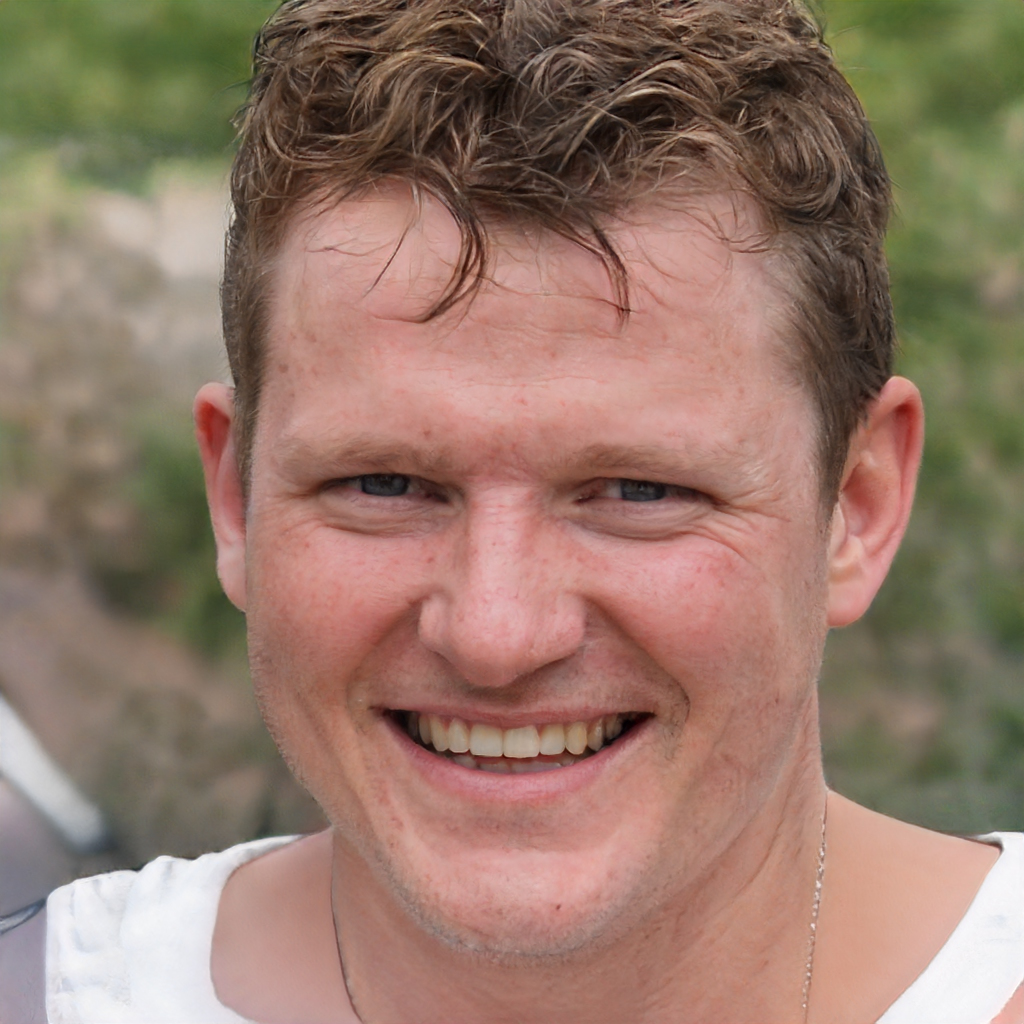
Gender: Male